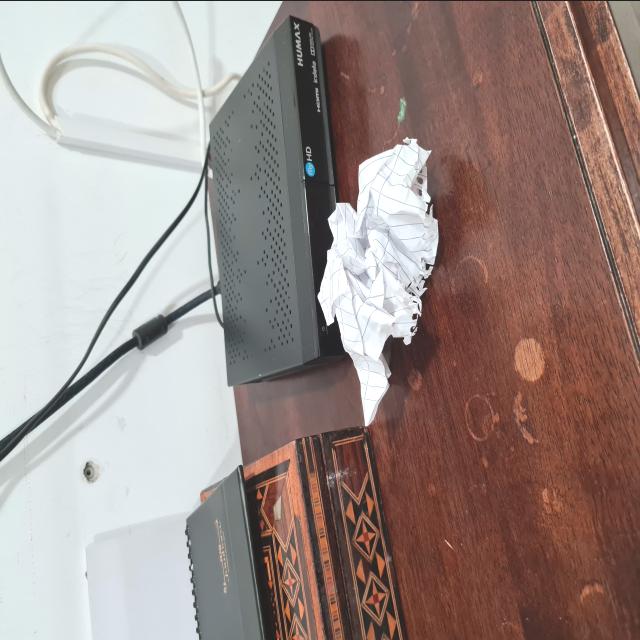
Label: tissues